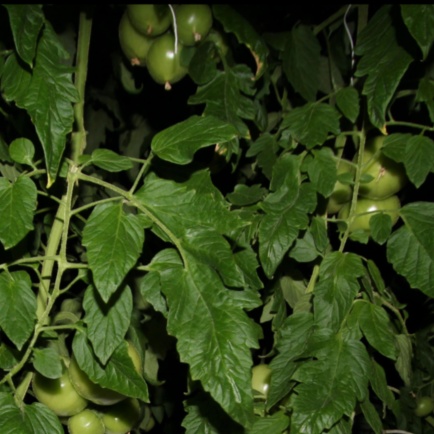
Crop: tomato